Petro Georgiou

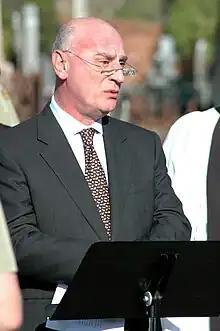
Georgiou in 2006

Petro Georgiou (30 November 1947 – 4 April 2025) was an Australian politician who was a Liberal member of the Australian House of Representatives from November 1994 to July 2010, representing the Division of Kooyong, Victoria.